EVI5L

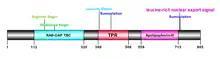
Important domains and post-translational modifications of EVI5L

Post translational modifications of EVI5L that are evolutionarily conserved in majority of the orthologs include glycosylation (C-mannosylation), glycation, phosphorylation (non-kinase and kinase specific), and sumoylation. There is also one leucine-rich nuclear export signal.